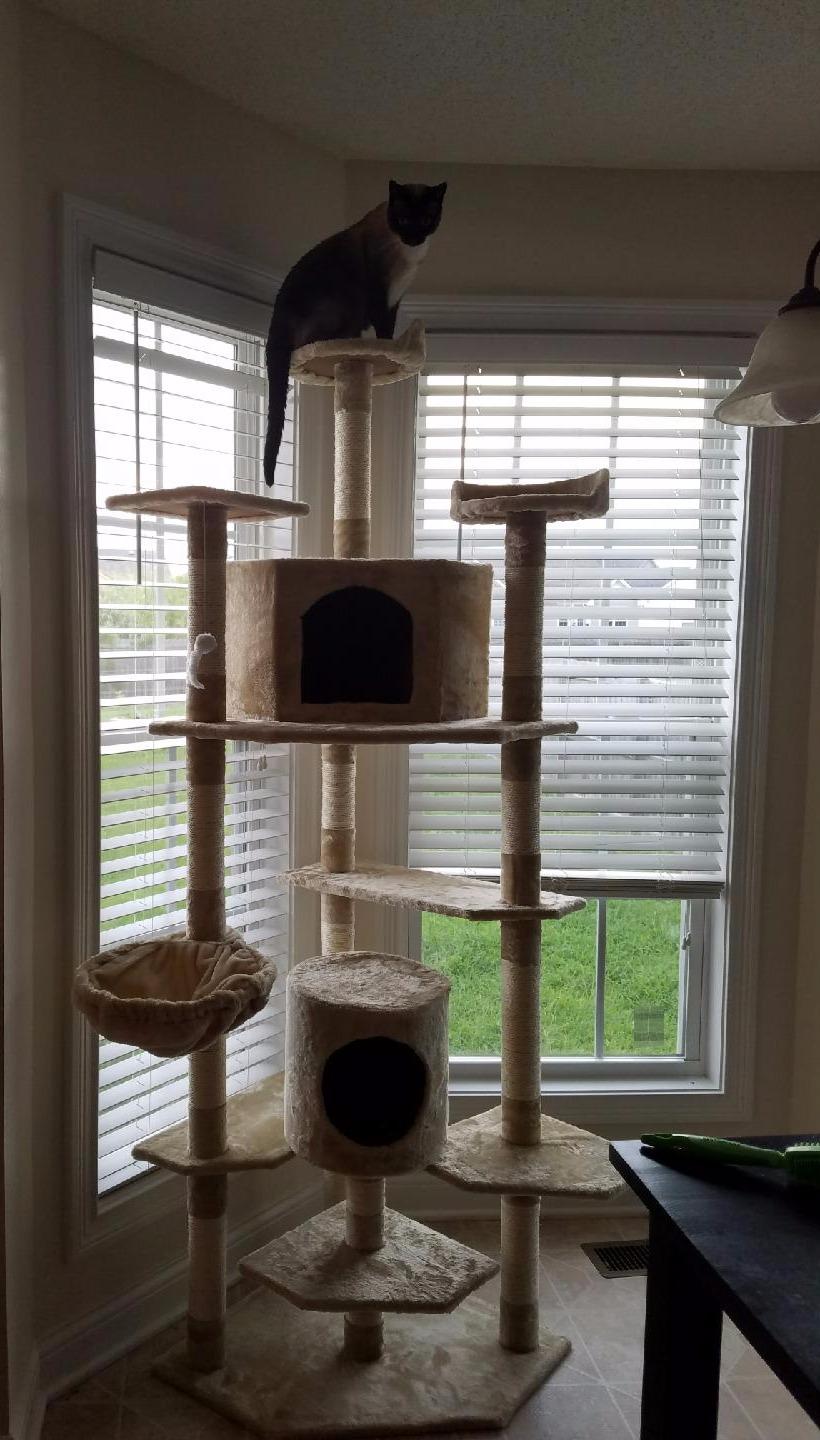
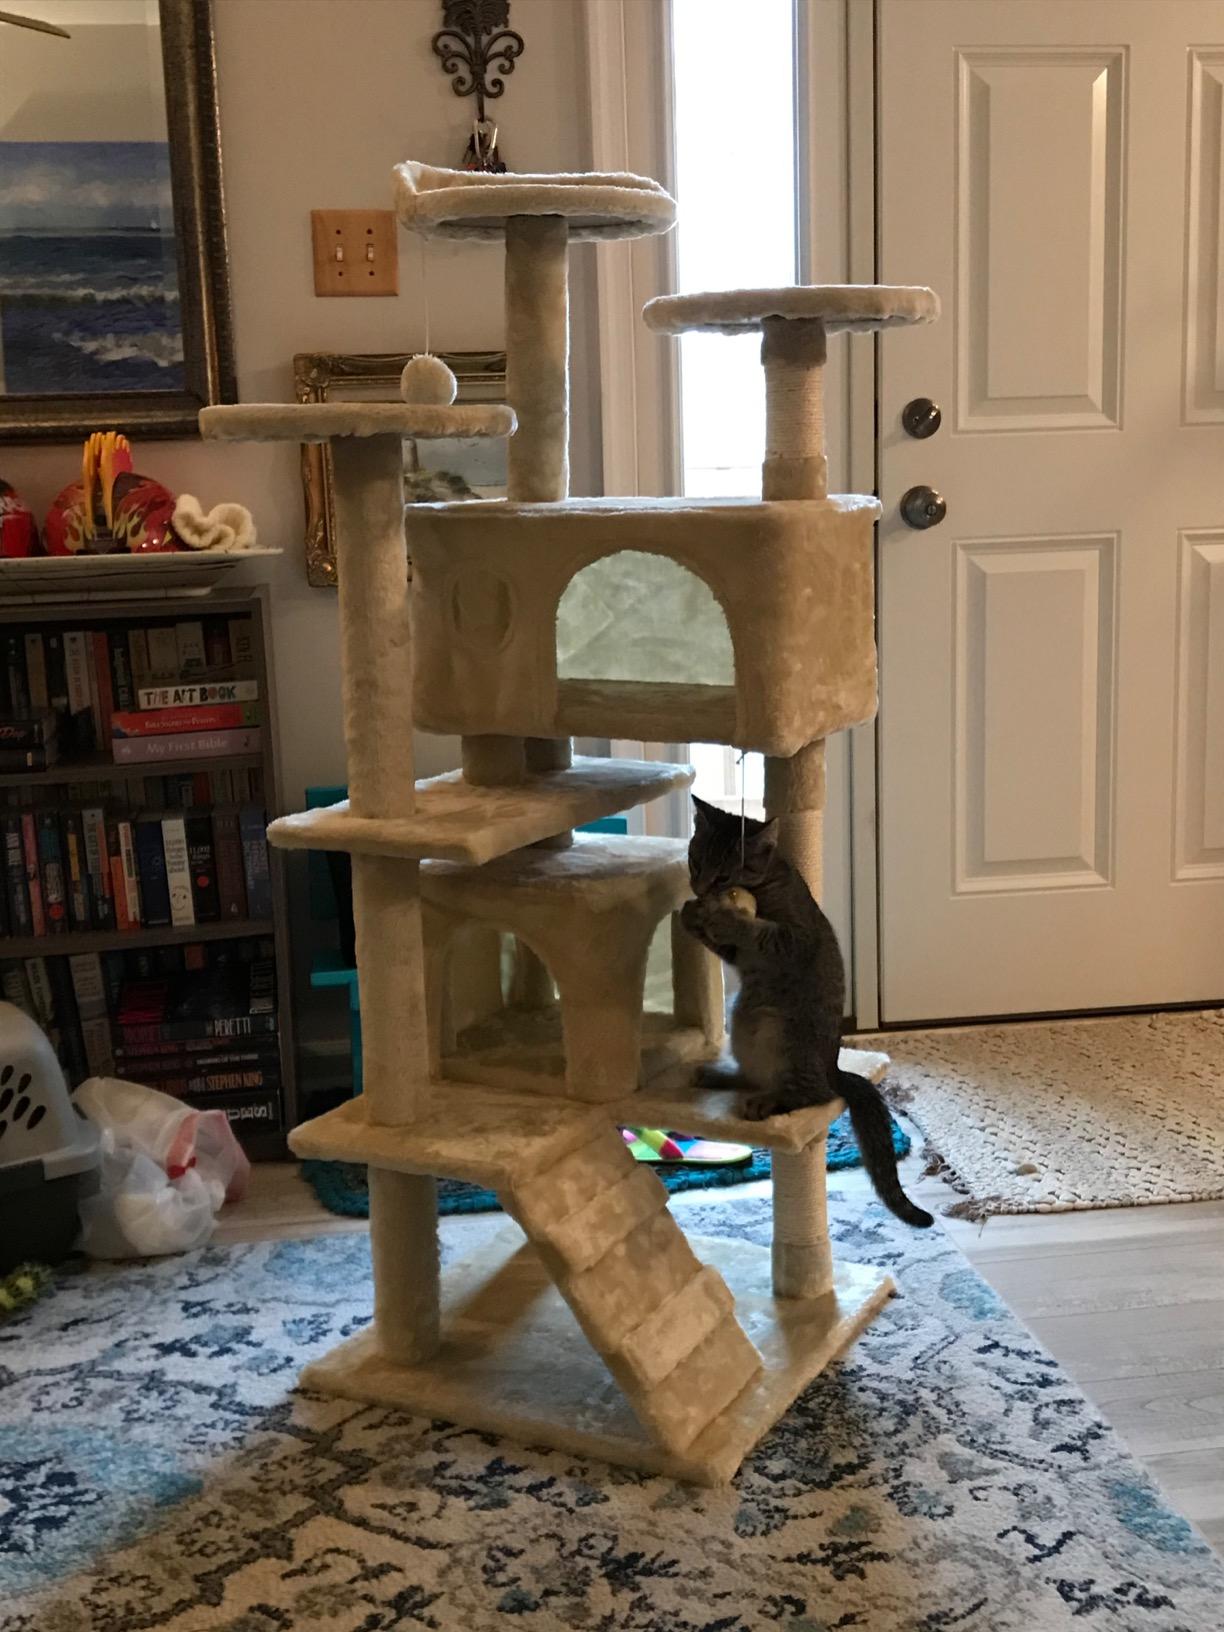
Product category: items_cat tree
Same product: no